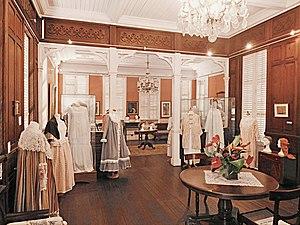
Intérieur du Musée Saint John Perse
La Guadeloupe, en créole guadeloupéen : Gwadloup, et en langues amérindiennes : Karukera, est une île française de l'archipel des Antilles, en réalité un archipel composé de deux parties principales : la Grande-Terre à l'est et la Basse-Terre à l'ouest, séparées par un bras de mer « la Rivière-Salée ». La Guadeloupe est aussi par extension administrative un département français, une région mono-départementale de l'Outre-mer français et une région ultrapériphérique européenne, située dans les Caraïbes ; son code départemental officiel est le « 971 ». Elle est membre de l’OECS.